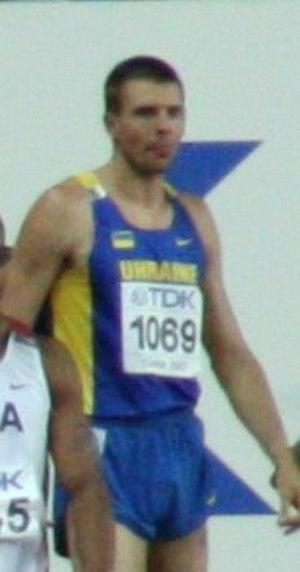
Serhiy Demydyuk est un athlète ukrainien, spécialiste du 110 mètres haies. Il mesure 1,95 m pour 80 kg.